Daws Butler

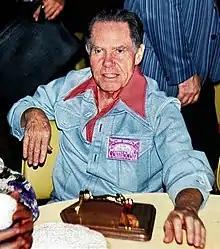
Butler in 1976

Charles Dawson Butler (November 16, 1916May 18, 1988) was an American voice actor. He worked mostly for the Hanna-Barbera animation production company and the Walter Lantz cartoon studio. He originated the voices of many familiar Hanna-Barbera characters, including: Yogi Bear, Huckleberry Hound, Snagglepuss, Quick Draw McGraw and Baba Looey, Augie Doggie, Loopy De Loop, Wally Gator, Snooper and Blabber, Dixie and Mr. Jinks, Hokey Wolf, Lippy the Lion, Elroy Jetson, Lambsy, Peter Potamus, The Funky Phantom and Hair Bear. While at Walter Lantz, he did the voices of: Chilly Willy, Smedley, Maxie the Polar Bear, Gooney and Sam in the "Maggie and Sam series".